Wand

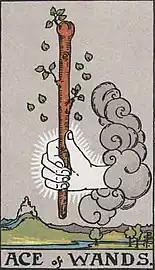
Ace of Wands from the Rider–Waite tarot deck

By the 1st century AD, the wand was a common symbol of magic in Roman cults, especially Mithraism. In the 3rd and 4th centuries, there are frequent depictions on sarcophagi of Jesus Christ according to one opinion using a magic wand to perform miracles, such as the raising of Lazarus and feeding the multitude. Others scholars disagree with that, claiming that these objects are staffs since images of Christ with it "appear alongside images of Moses performing miracles with the staff".